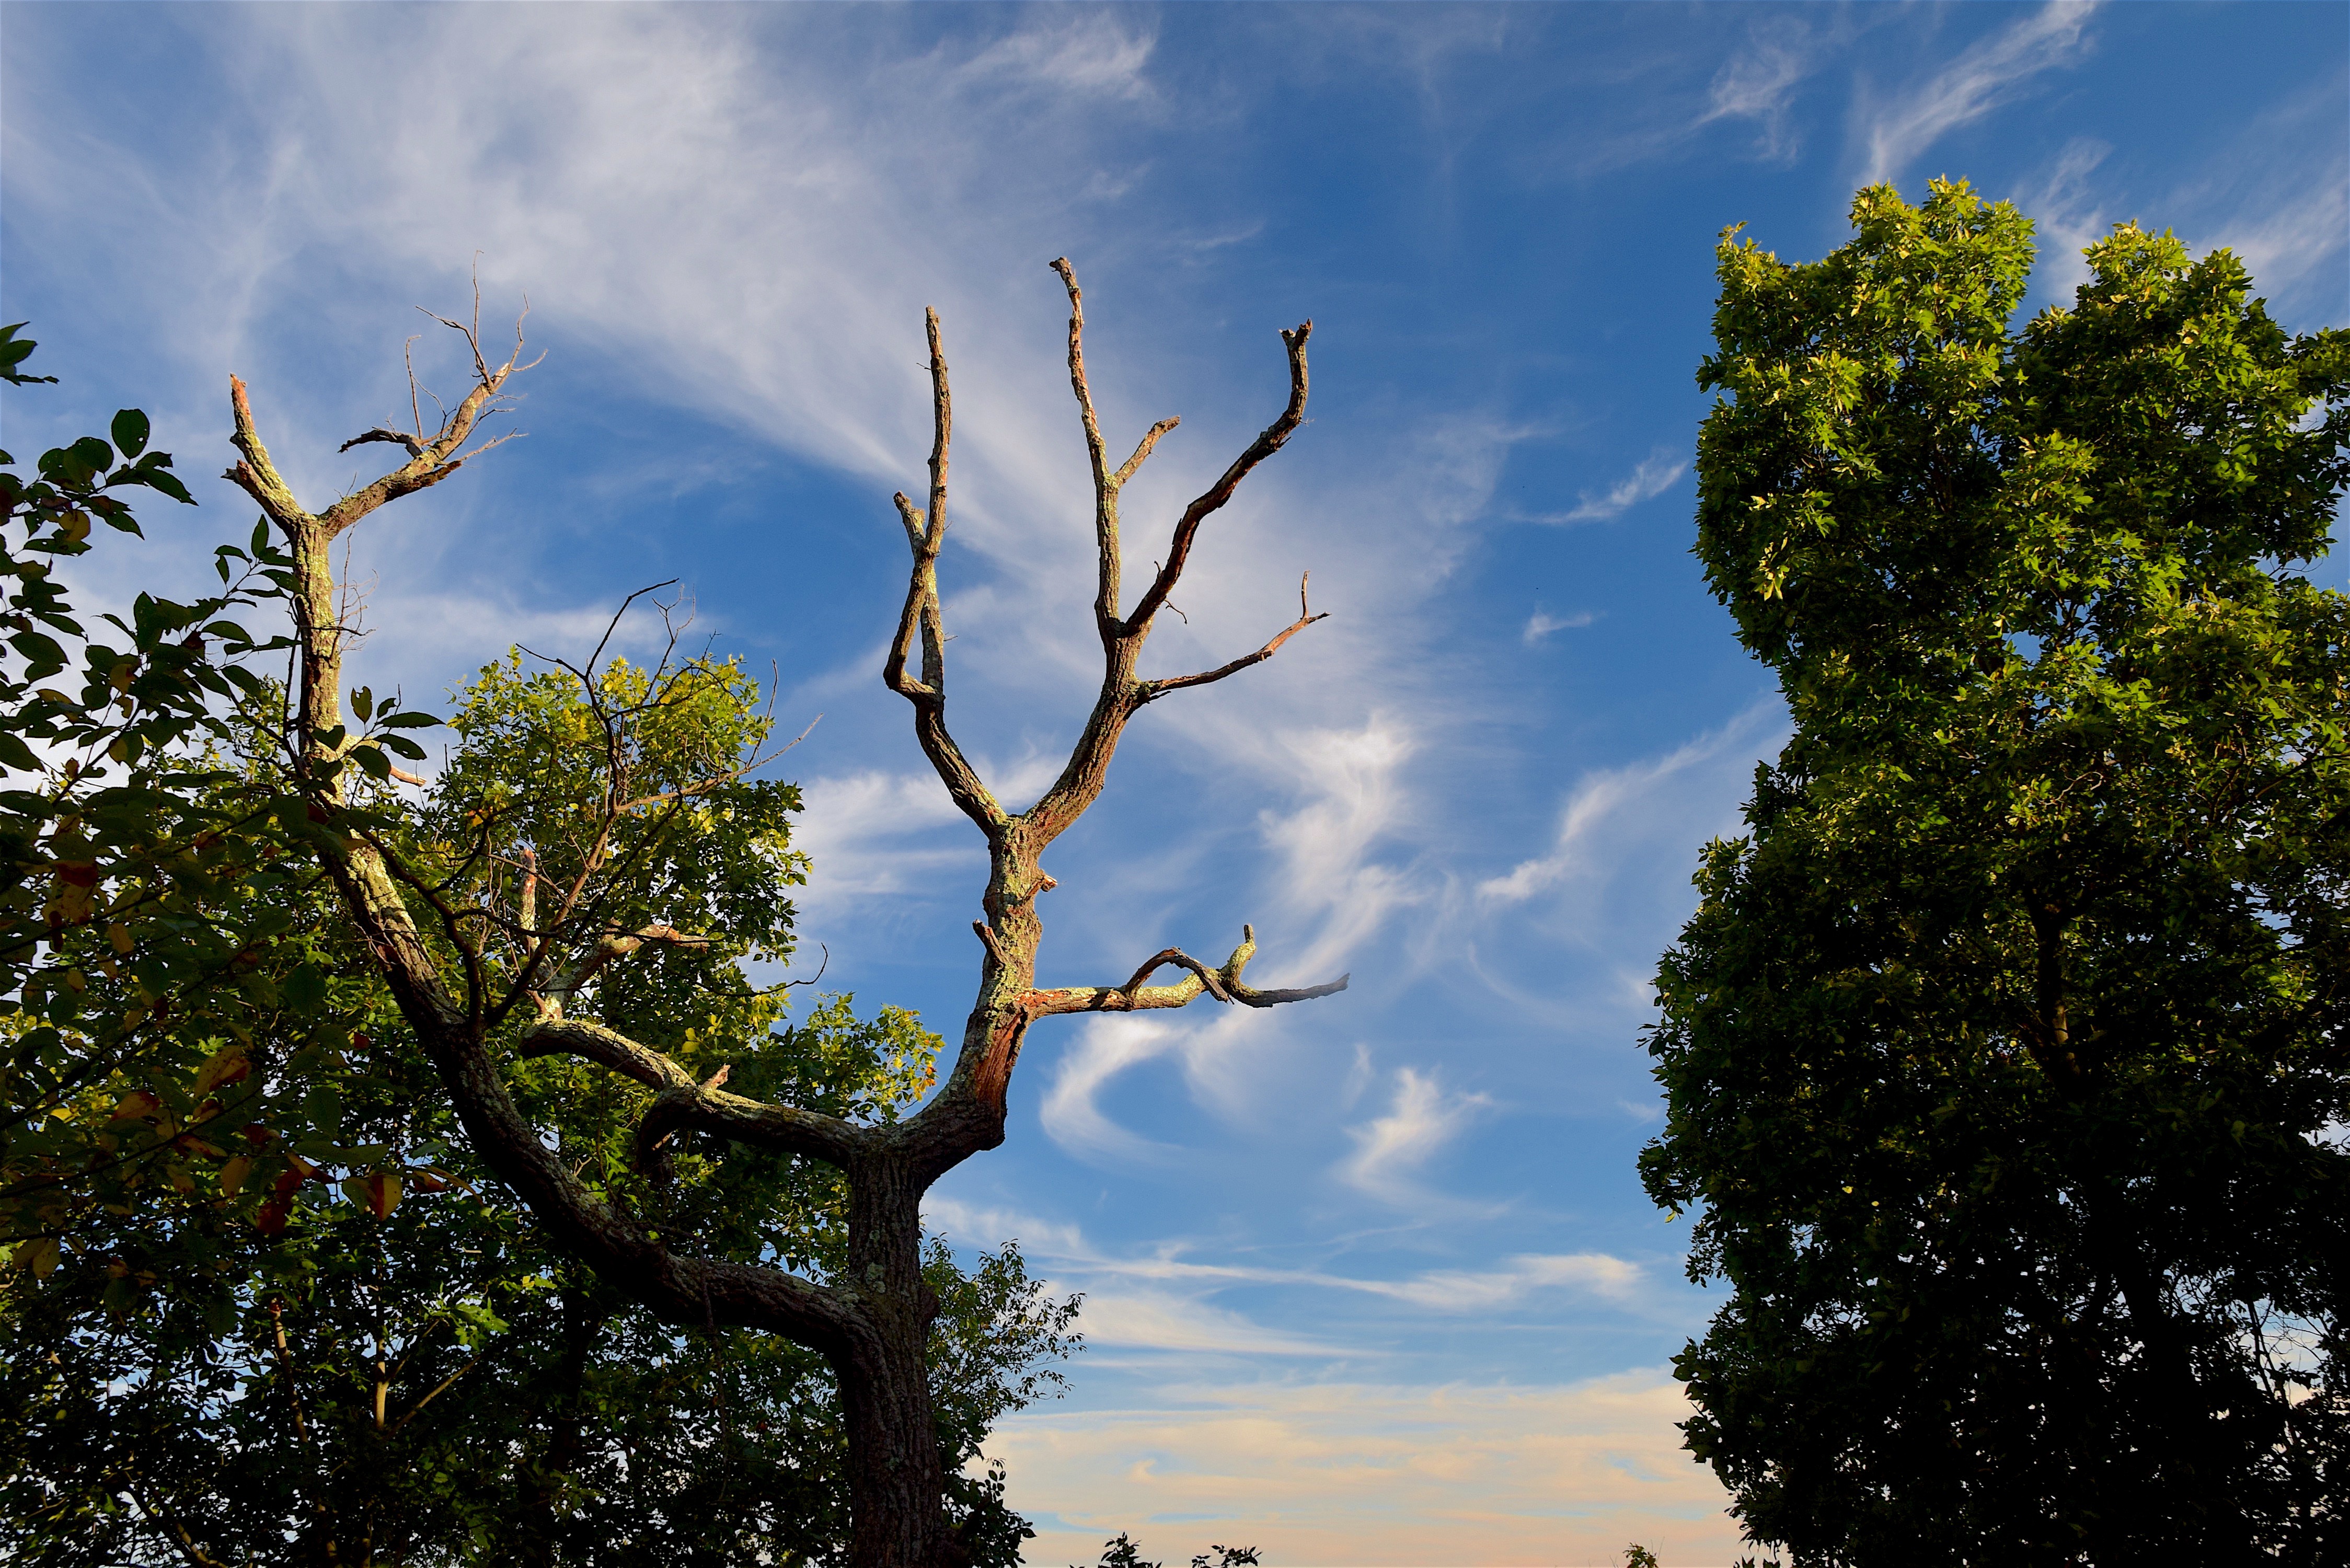
landscape, tree, nature, forest, grass, outdoor, branch, cloud, plant, sky, sunlight, morning, leaf, flower, summer, environment, idyllic, rural, green, tranquil, natural, autumn, scenery, botany, blue, flora, blue sky, sunny, ecosystem, blue sky clouds, woody plant